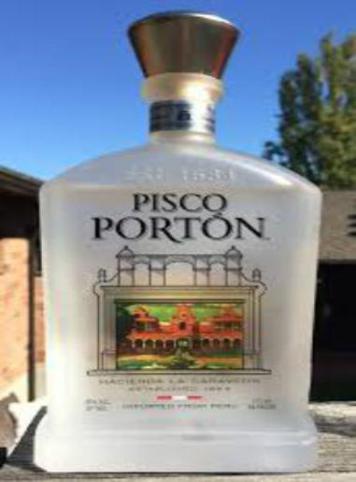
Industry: Food